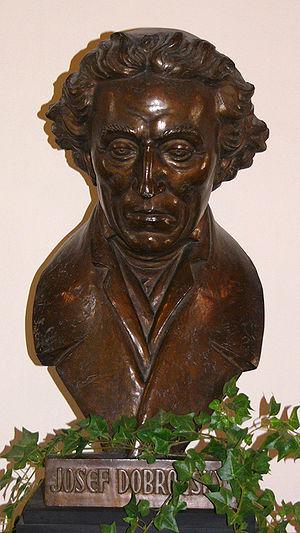
Josef Dobrovský, né le 17 août 1753 à Balassagyarmat en Hongrie et mort le 6 janvier 1829 à Brünn, est un philologue, historien, grammairien, fondateur de la slavistique moderne, originaire du royaume de Bohême.